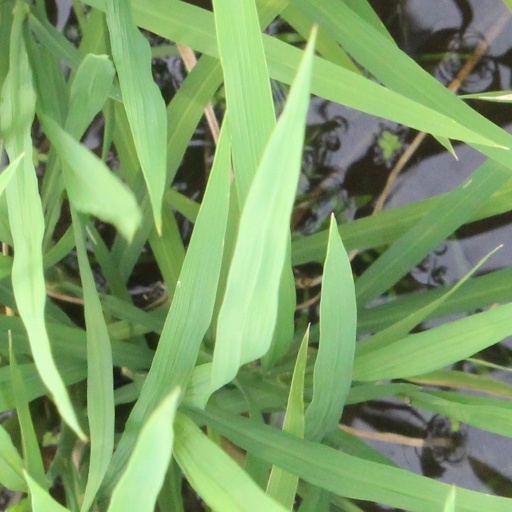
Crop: rice